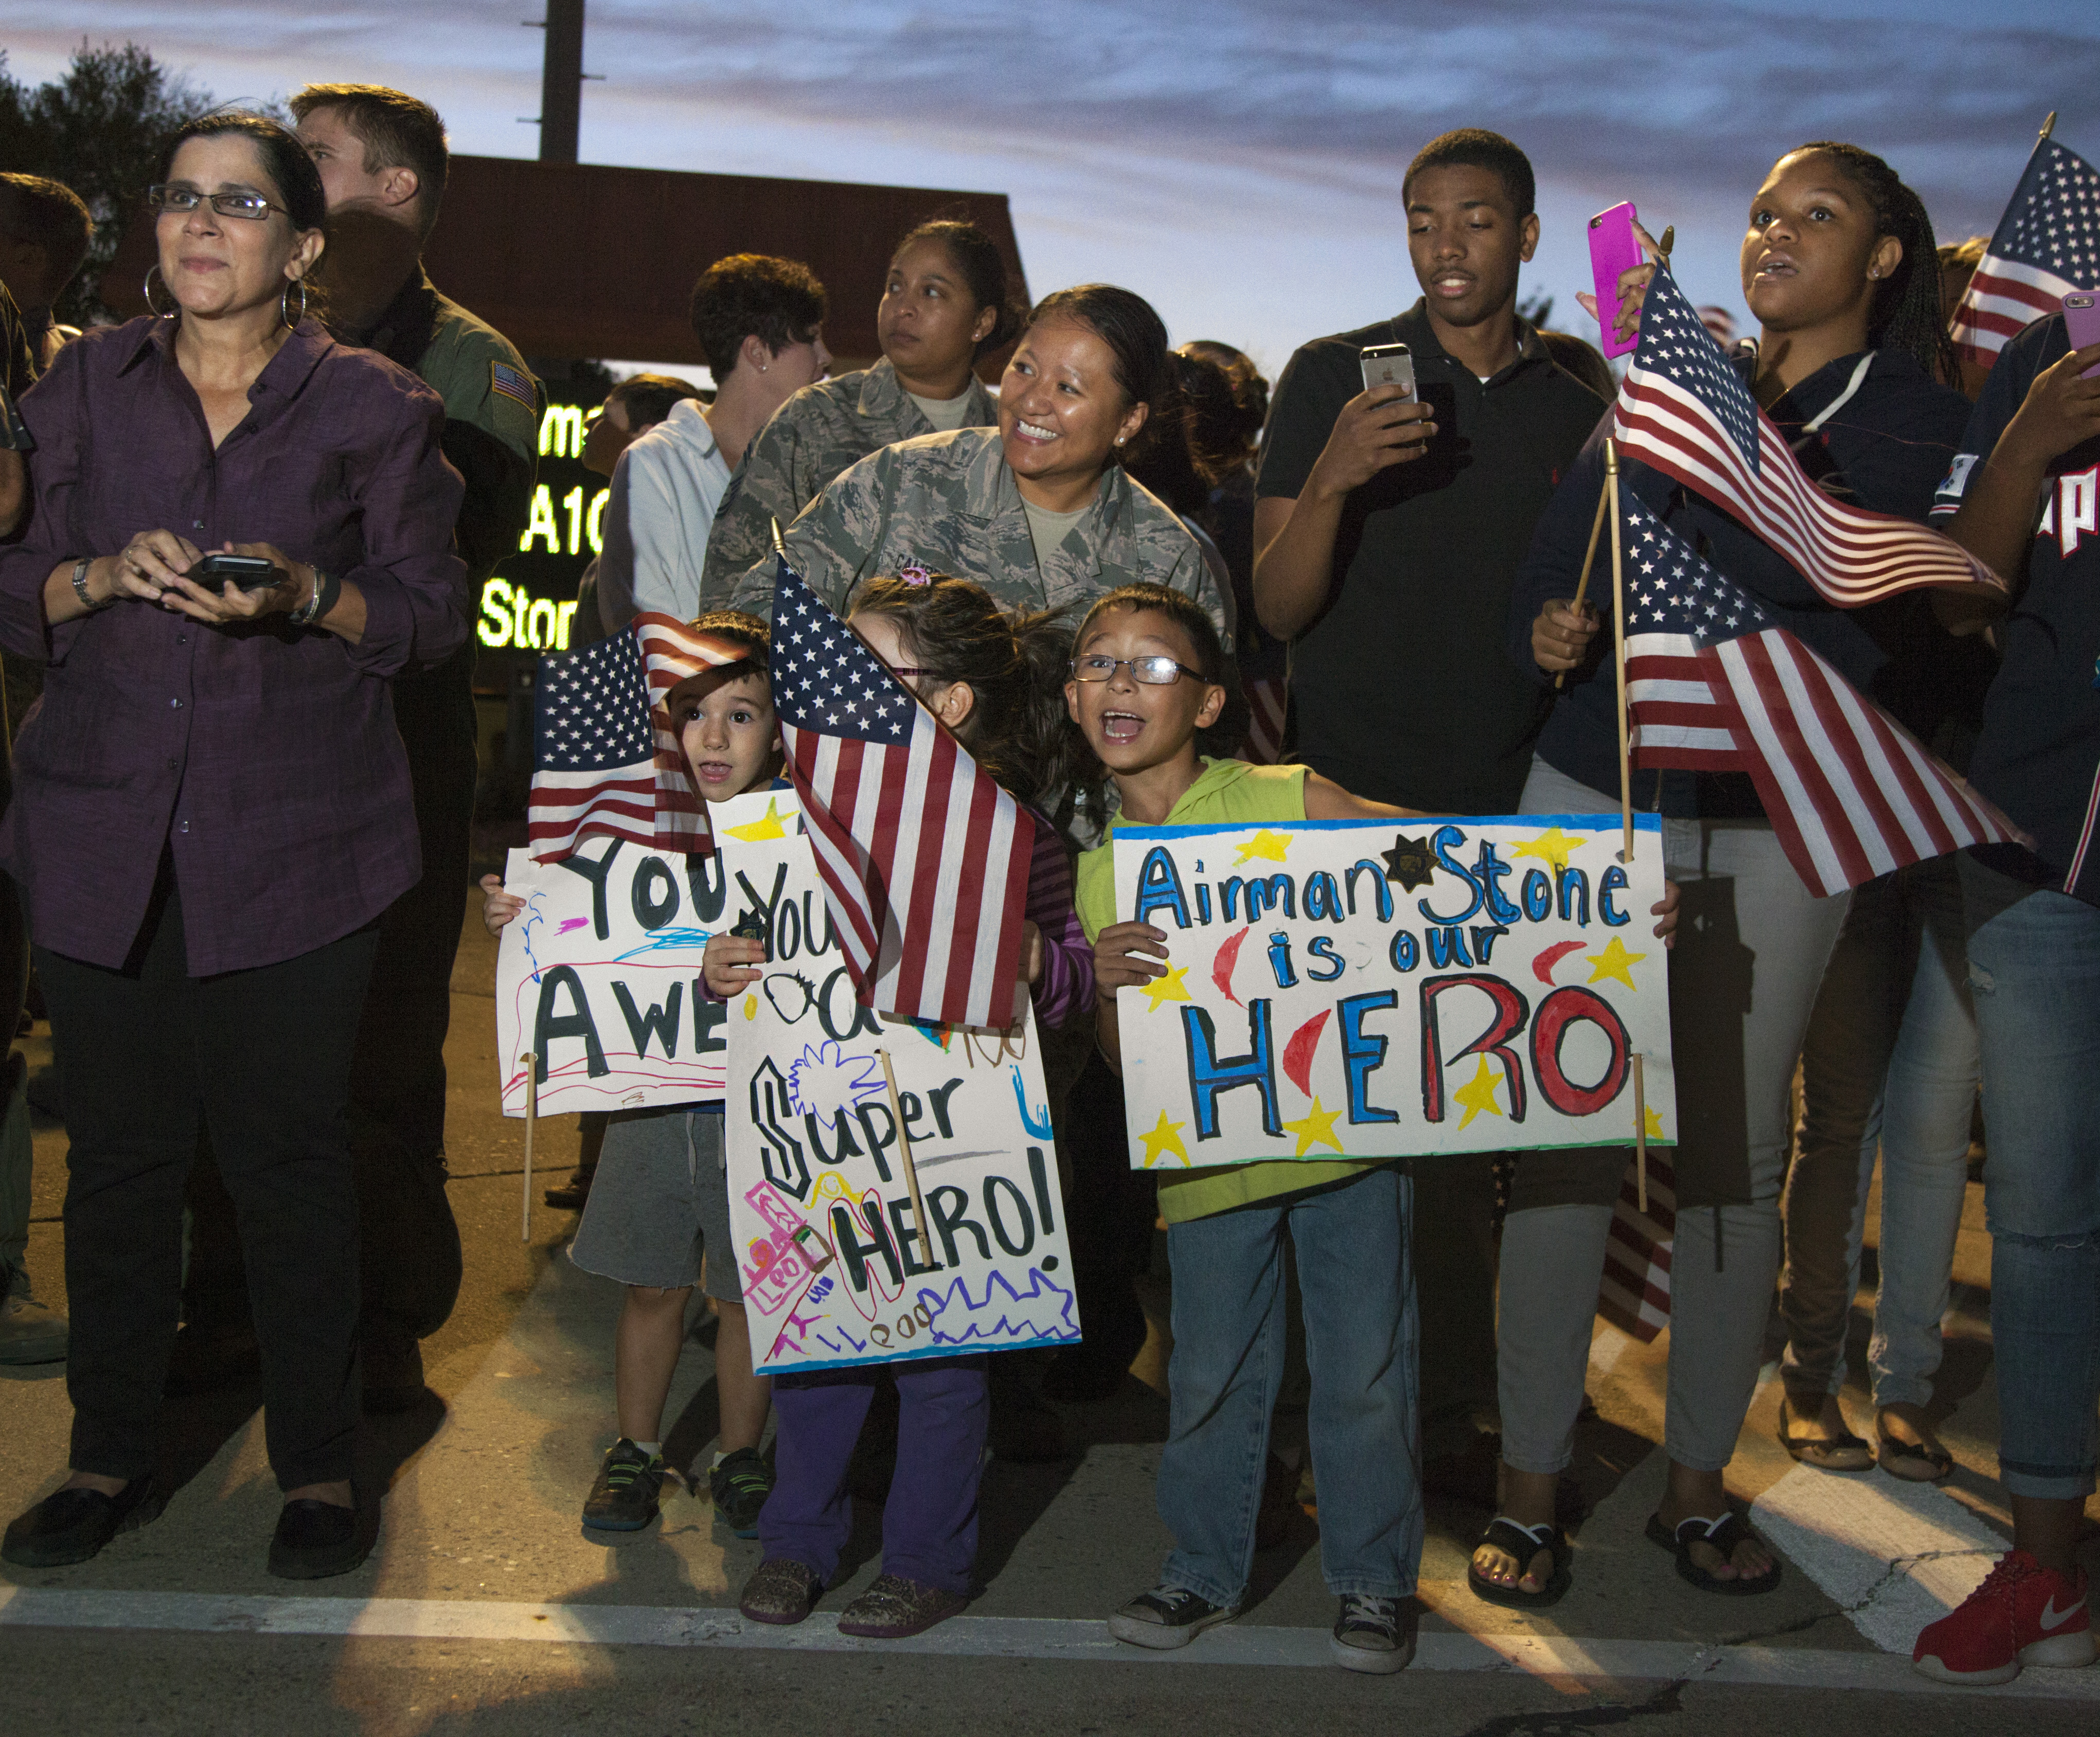
crowd, airforce, youth, california, education, 2015, demonstration, protest, 365, hero, 3652015imstillstanding, welcomehome, travisairforcebase, travisafb, social group